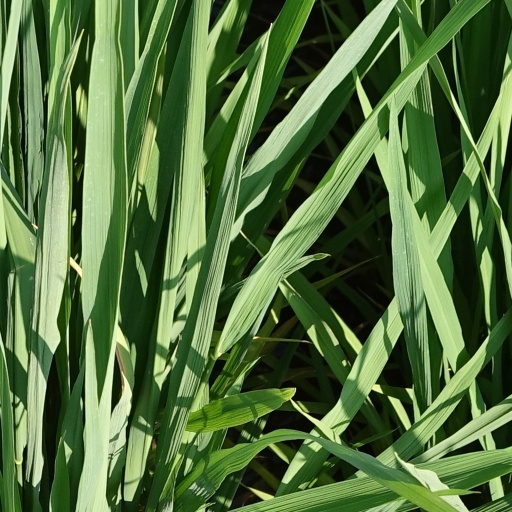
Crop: rice